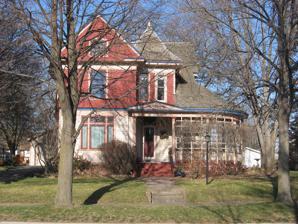
Building: William G. Milne House
Country: United States of America
Year built: 1902
Historic house in South Dakota, United States United States historic place William G. Milne House U.S. National Register of Historic Places William G. Milne House Show map of South Dakota Show map of the United States Location 508 E. 9th St., Dell Rapids, South Dakota Coordinates 43°49′42″N 96°42′30″W / 43.82833°N 96.70833°W / 43.82833; -96.70833 Area less than one acre Built 1902 Architect W. L. Dow & Son Architectural style Queen Anne NRHP reference No. 94001391 Added to NRHP December 1, 1994 The William G. Milne House at 508 E. 9th St. in Dell Rapids, South Dakota was built in 1902.  It was designed by W. L. Dow & Son in Queen Anne style.  It has also been known as Norgaard House and as Peterson House .  It was listed on the National Register of Historic Places in 1994. The house is a two-and-a-half-story wood-frame house with a rounded porch. References